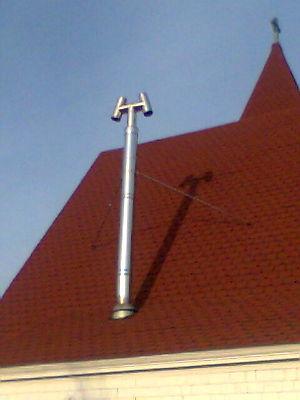
Une mitre est une pièce placée au sommet d'une cheminée qui selon, empêche l'eau d'y pénétrer, mais aussi améliore le tirage thermique. Richement ouvragées, certaines mitres deviendront un élément de composition architecturale à part entière.